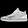
Label: Sneaker